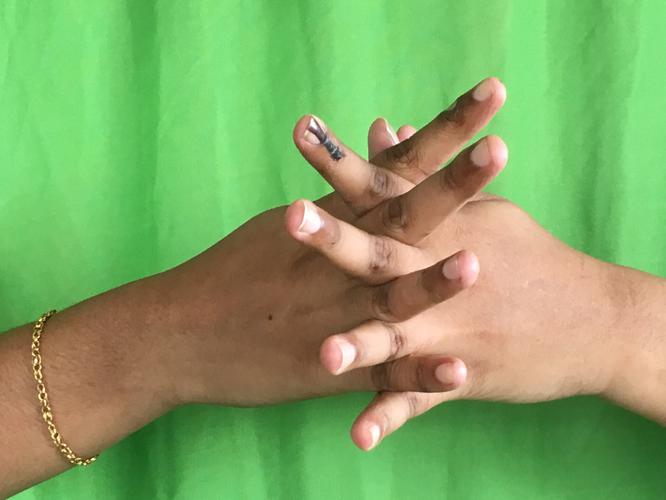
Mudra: Karkatta
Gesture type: double_hand